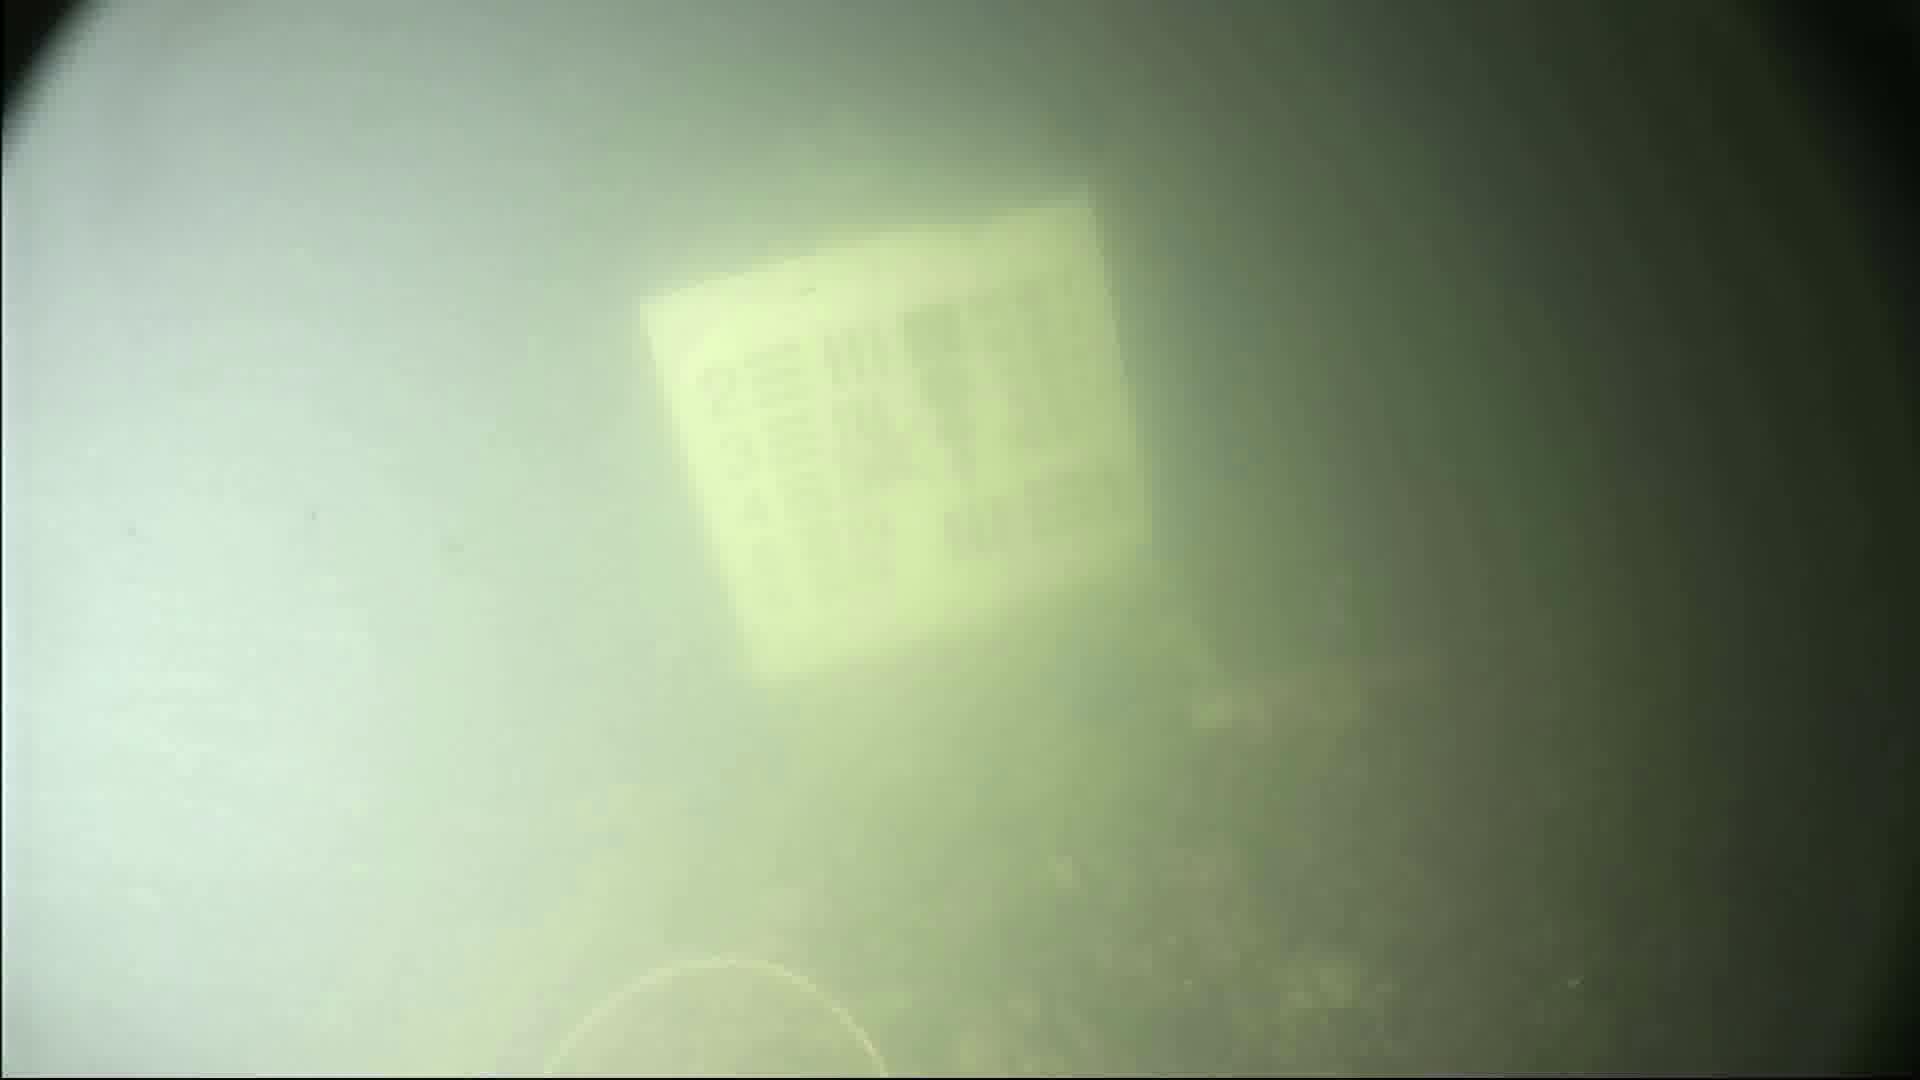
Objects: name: crab